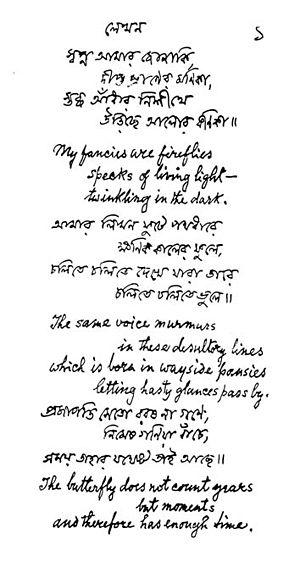
Le bengali ou bangla est une langue indo-iranienne de la famille des langues indo-européennes. Avec l'assamais, il s'agit de la plus orientale des langues indo-européennes.